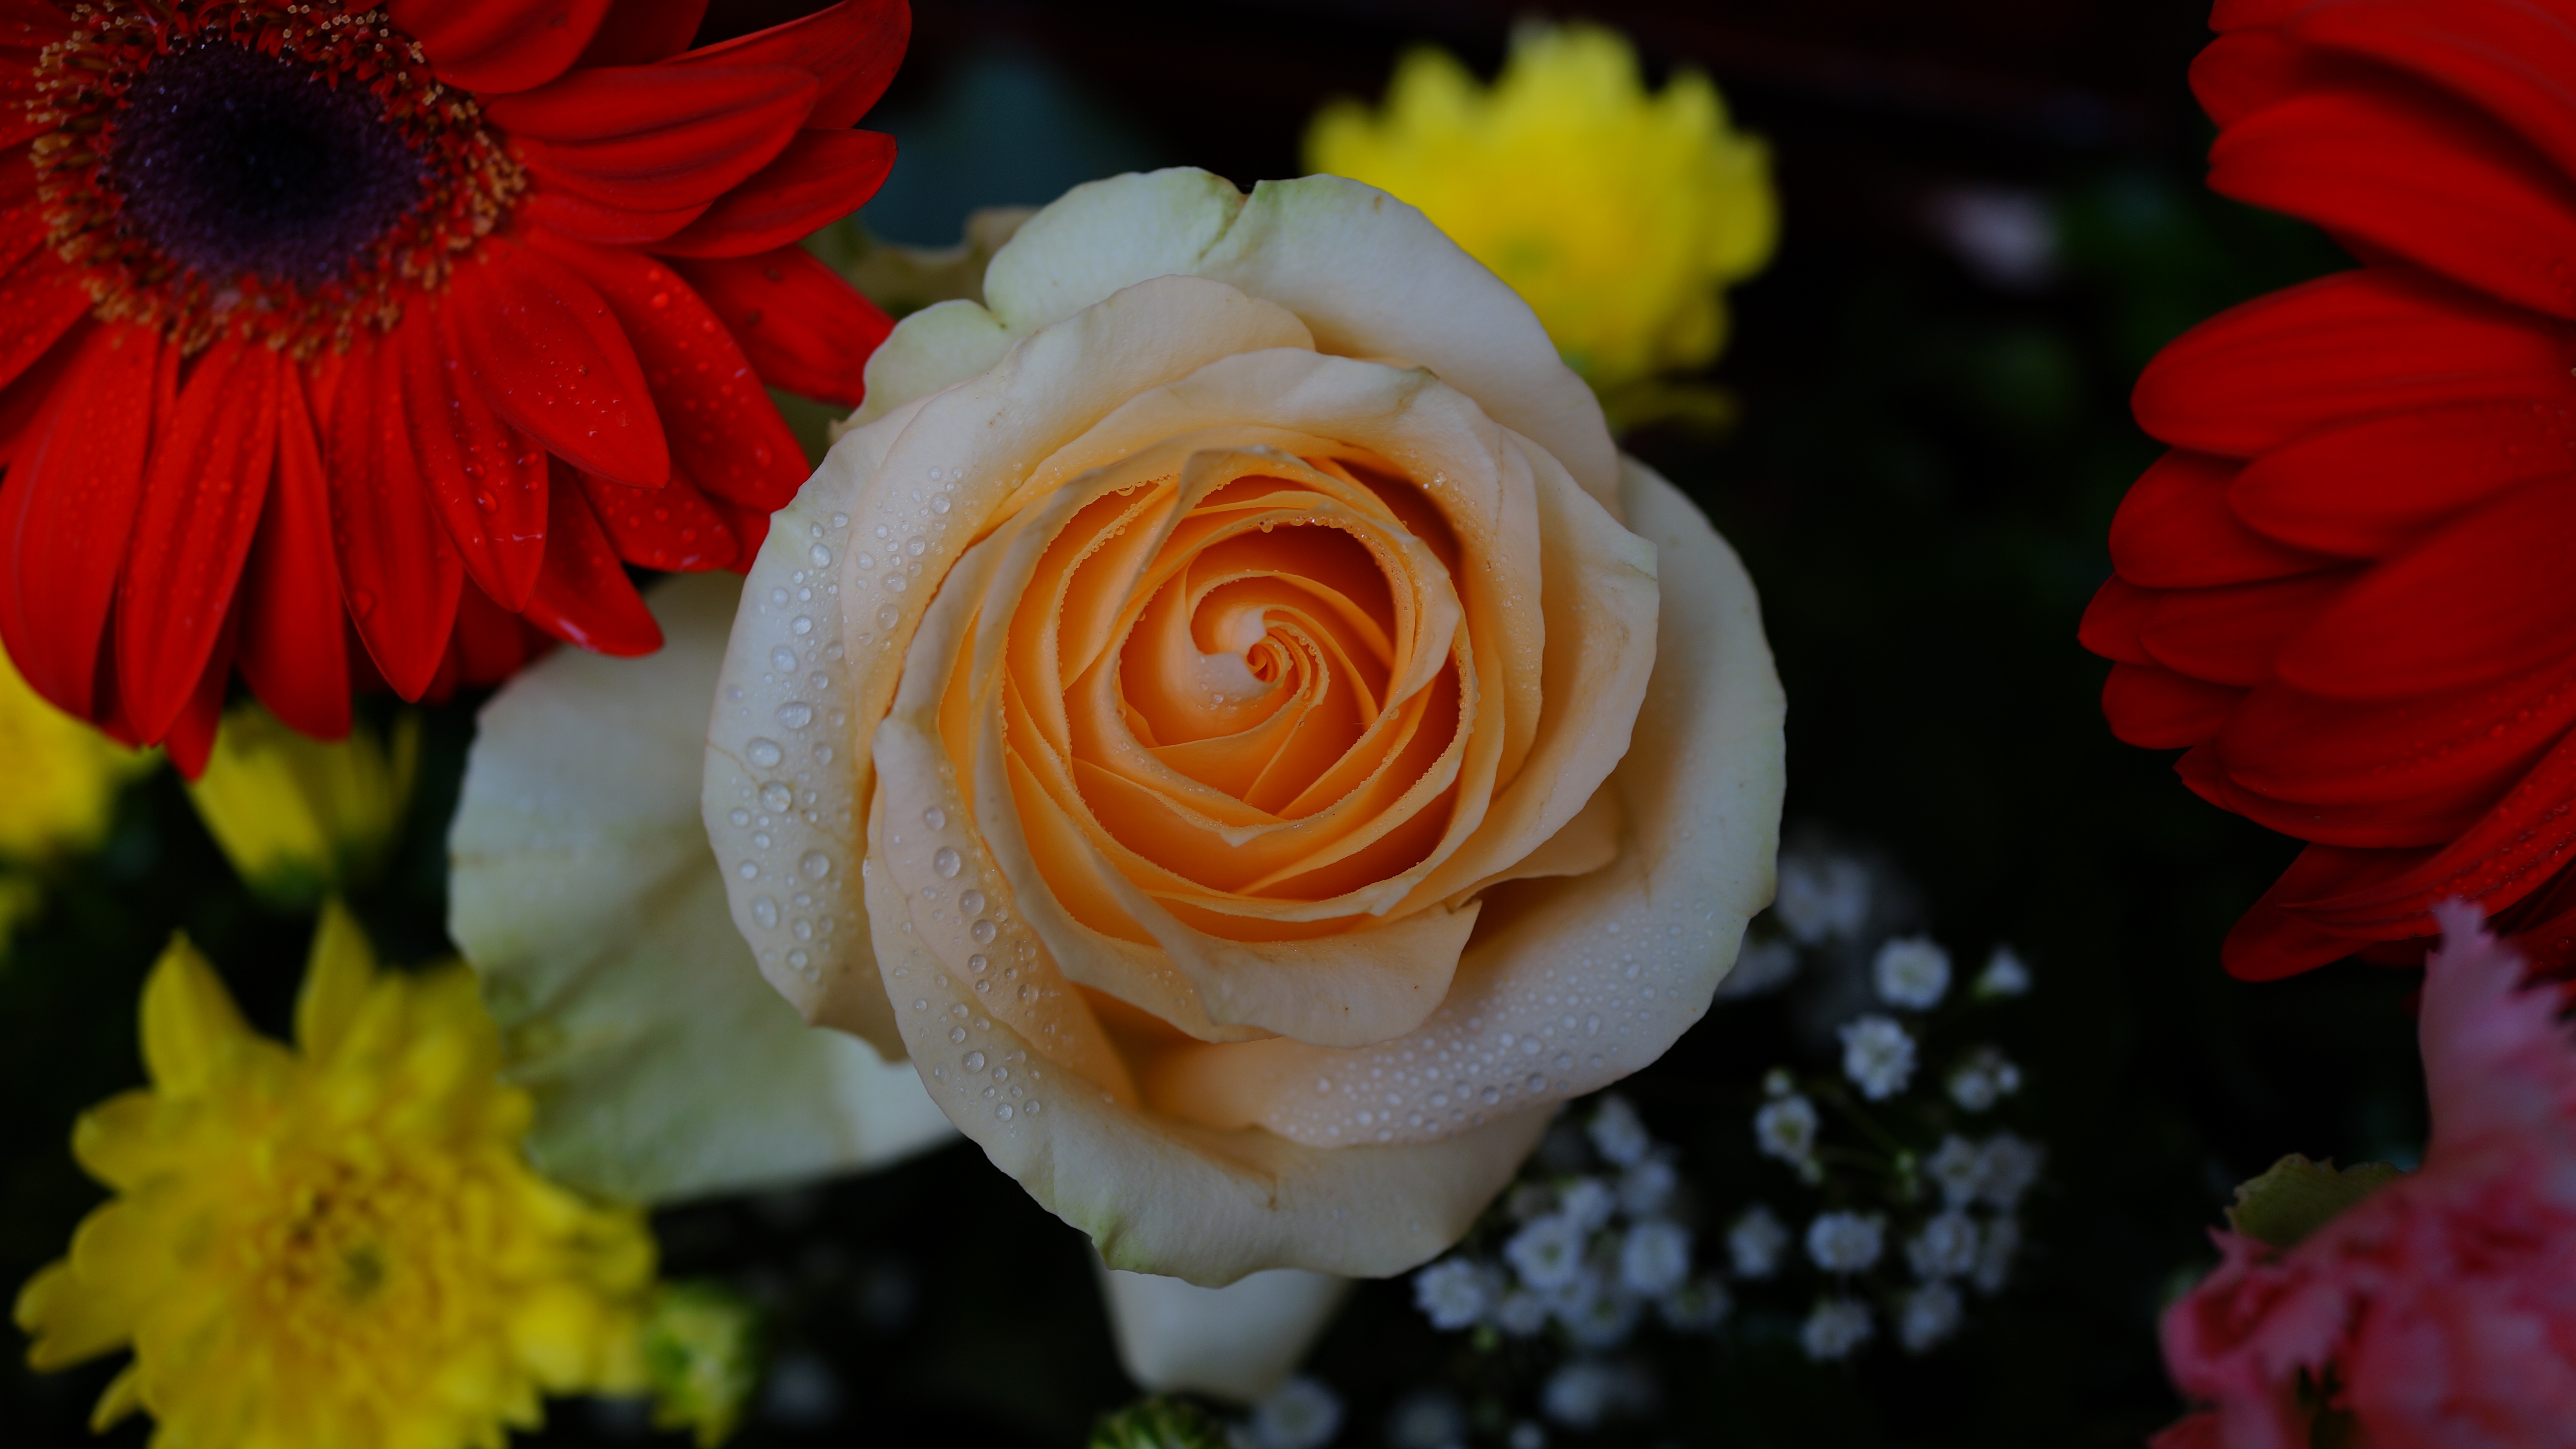
nature, plant, flower, petal, aroma, rose, red, yellow, garden, flora, flowers, leaves, beauty, floristry, macro photography, flowering plant, garden roses, rose family, a rose, flower bouquet, cut flowers, floral design, macros, land plant, flower arranging